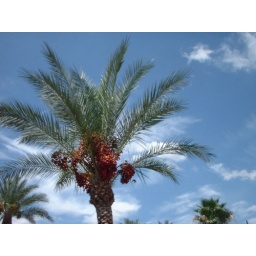
Another date tree against the blue Tucson sky.